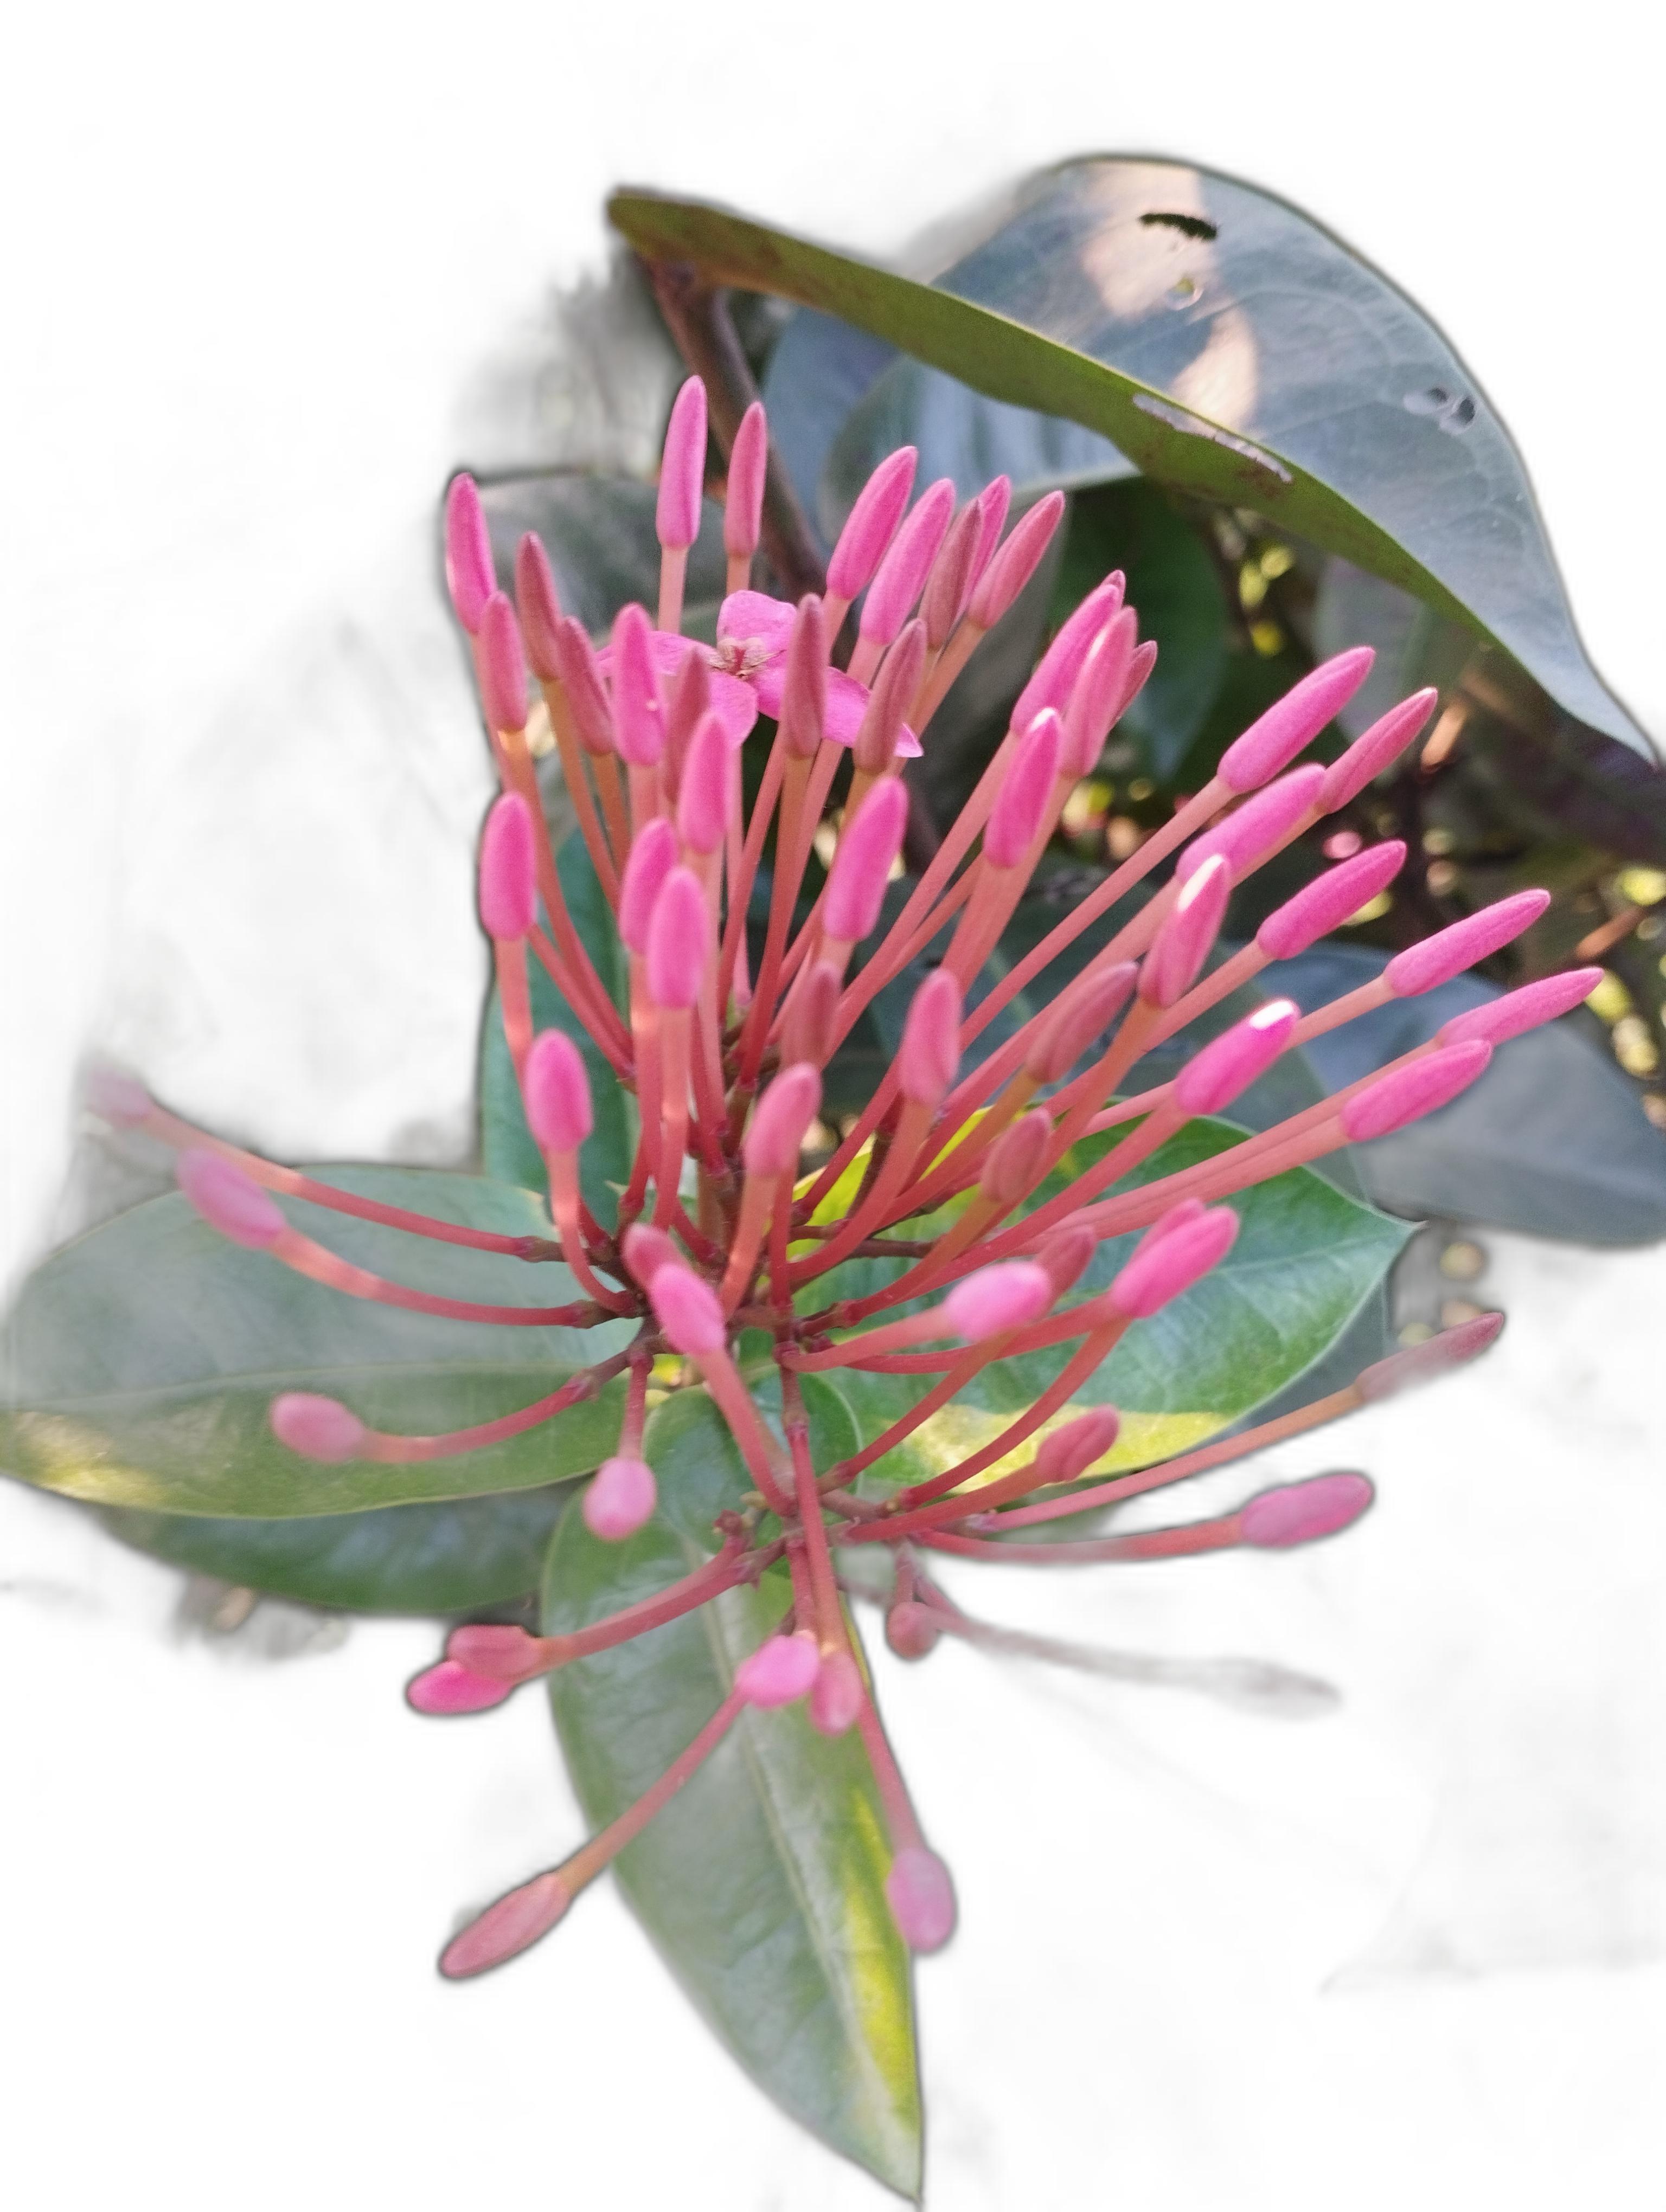
Label: Jungle geranium